Hugo of Moncada

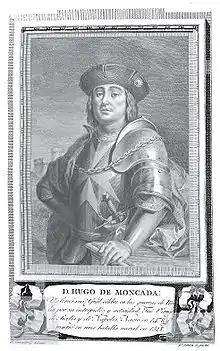
Hugo of Moncada

Hugo de Moncada (also Ugo de Moncada), (born Chiva, Valencia, circa 1476 - died Gulf of Salerno, 28 April 1528) was a Spanish political and military leader of the late 15th and early 16th century. He served as General of Ocean and Land, Viceroy of Sicily, 1509–1517, and Viceroy of Naples, 1527–1528.